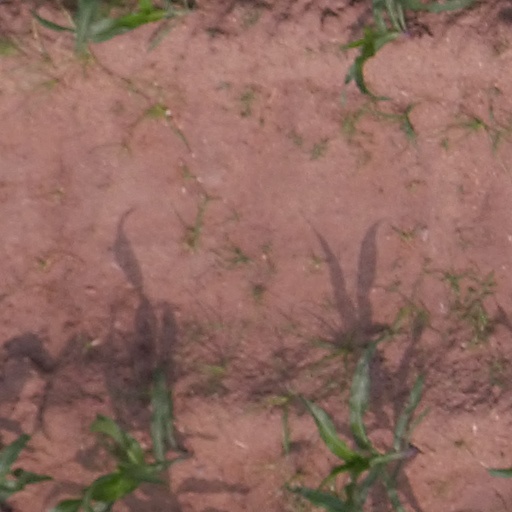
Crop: maize; corn